Peppersauce Cave

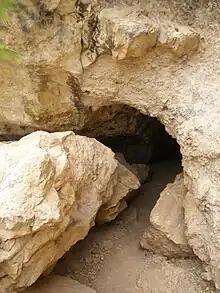
Peppersauce Cave entrance

Peppersauce Cave is a limestone cave found in the Santa Catalina Mountains approximately ten miles south of Oracle, Arizona. Peppersauce is frequented by about 23,000 visitors every year and contains approximately one mile of mapped passages.